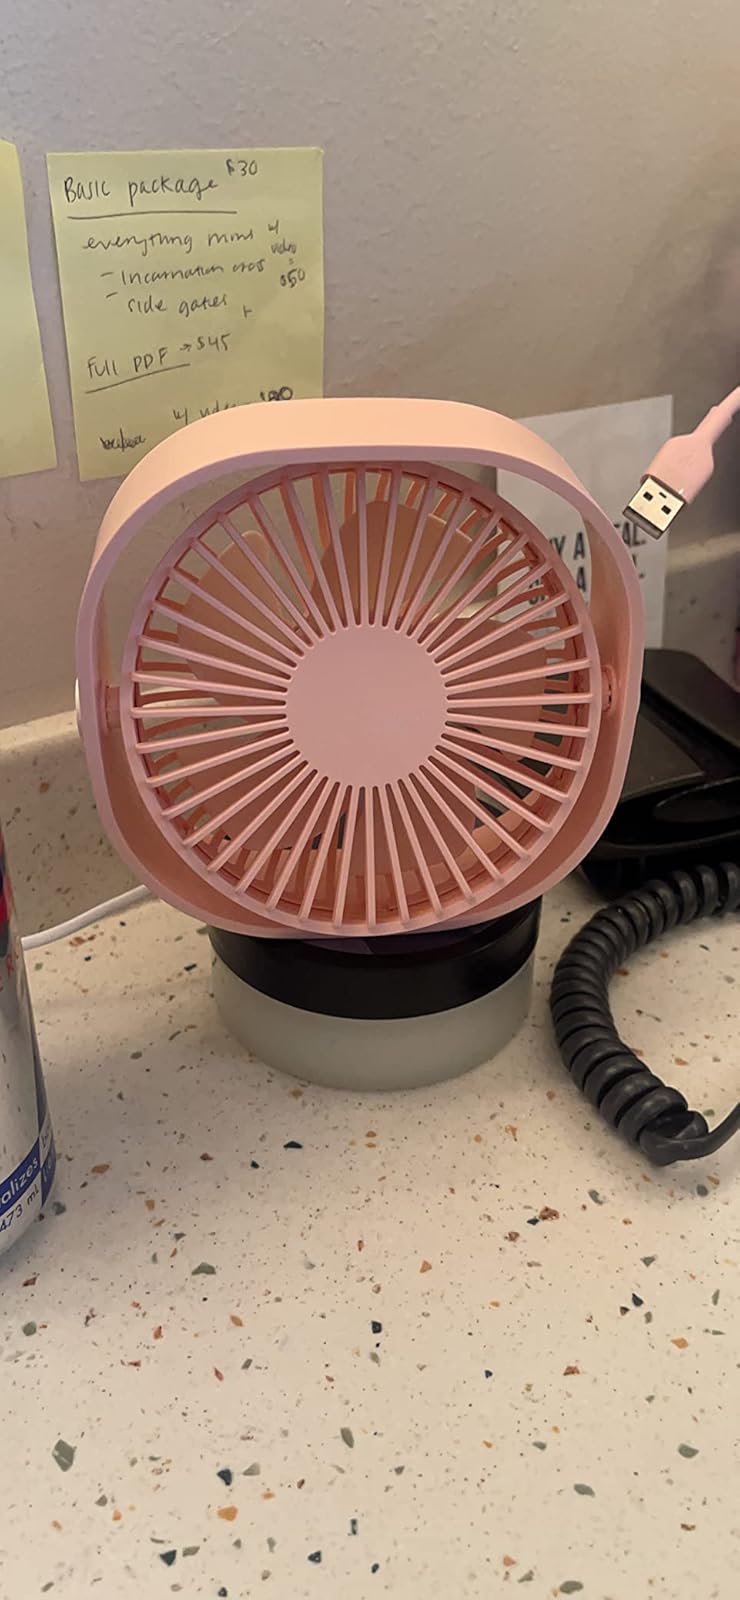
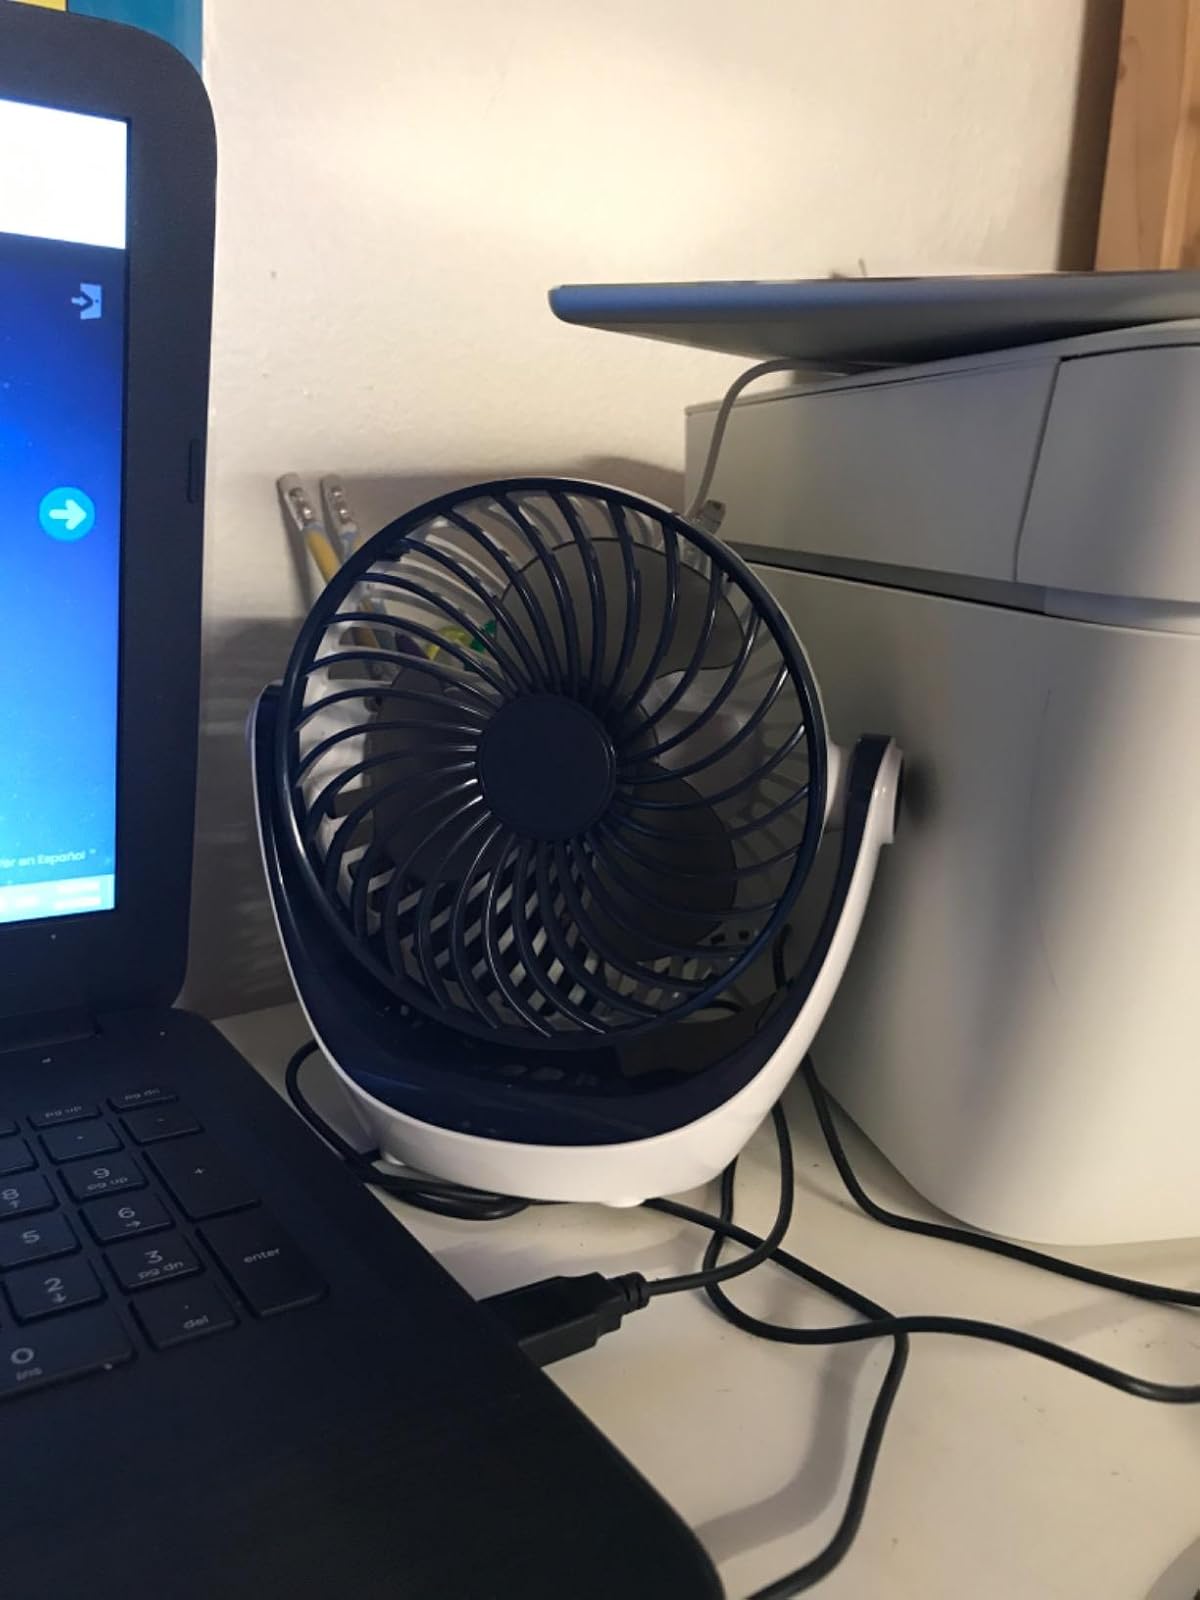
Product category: fan
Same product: no